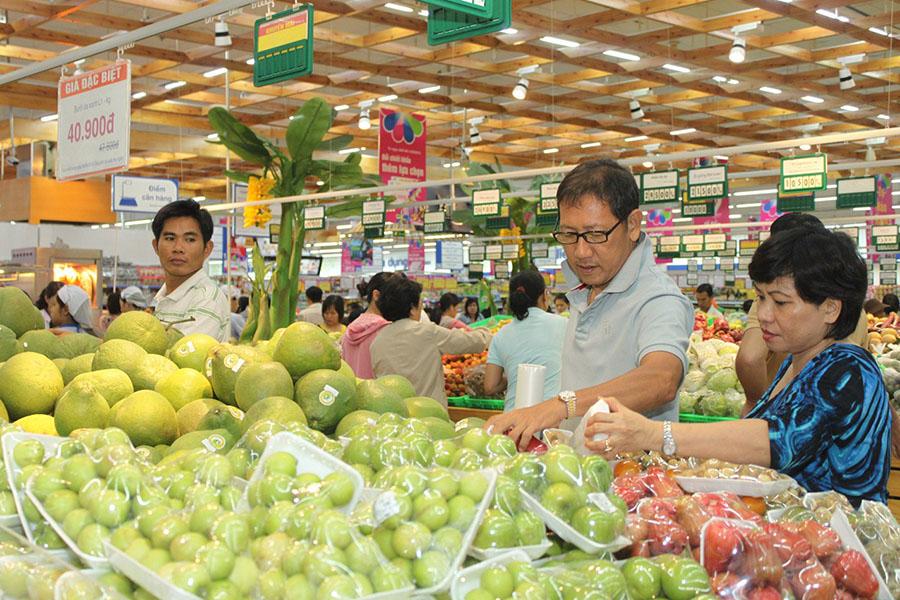
có một người đàn ông đang nhìn sang hai người đang chọn trái cây